Arnsberg Forest massacre

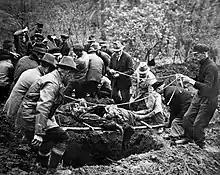
German civilians exhume the 51 bodies of the second massacre as American soldiers supervise them.

A few weeks after the massacres, the area around Arnsberg Forest was liberated by American troops, who discovered the first and second graves. The Americans heard about the killings from German informers. The soldiers, intending for the massacre to be revealed to the public, proceeded to organize the entire local German population (civilians and informers) to view the exhumation of the bodies.